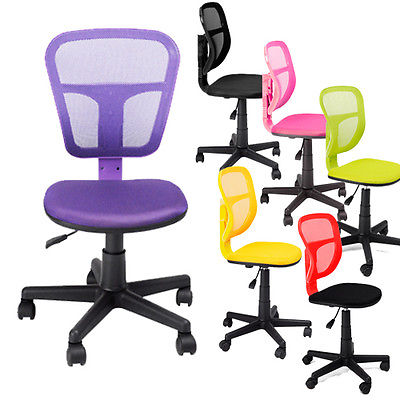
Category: chair